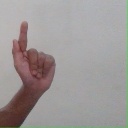
अक्षर: ळ